Graham Thomson Lyall

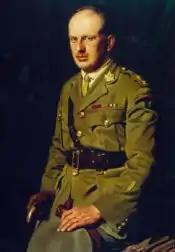

Graham Thomson Lyall VC (8 March 1892 – 28 November 1941) was an English-born soldier in the Canadian Expeditionary Force during the First World War and recipient of the Victoria Cross, the highest and most prestigious award for gallantry in the face of the enemy that can be awarded to British and Commonwealth forces. He received the award for his actions on the Western Front in the final months of the war, while serving as an infantry officer. After the war, Lyall remained in the United Kingdom and returned to civilian life. Throughout the inter-war years, he served in the Territorial Army, in the Royal Army Ordnance Corps, and during the Second World War, he served in the British Army. He died of a heart attack at the age of 49, while on active service in Egypt.